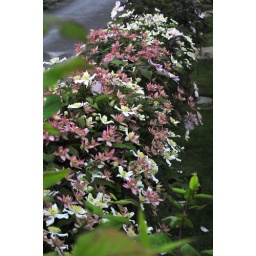
There is a wooden fence under there somewhere.